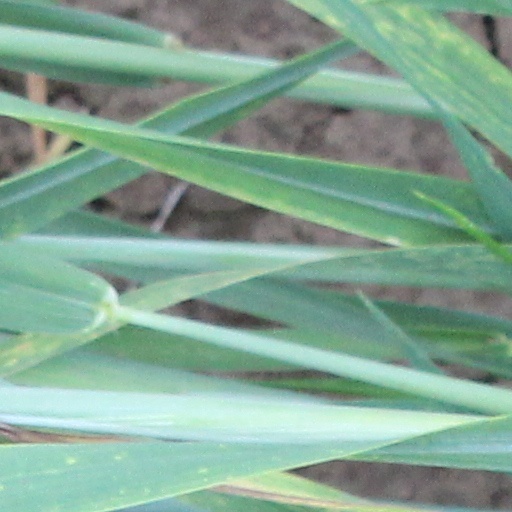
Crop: wheat